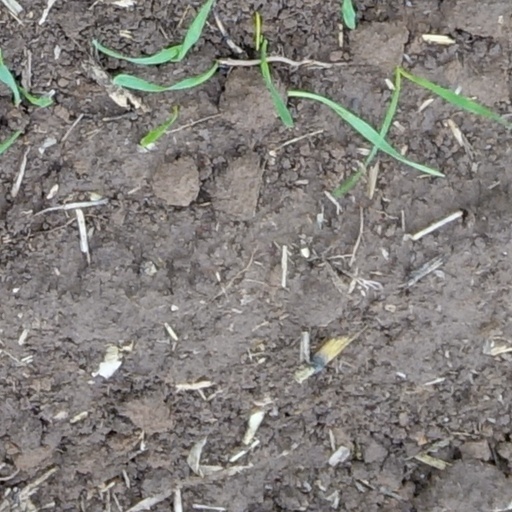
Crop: wheat